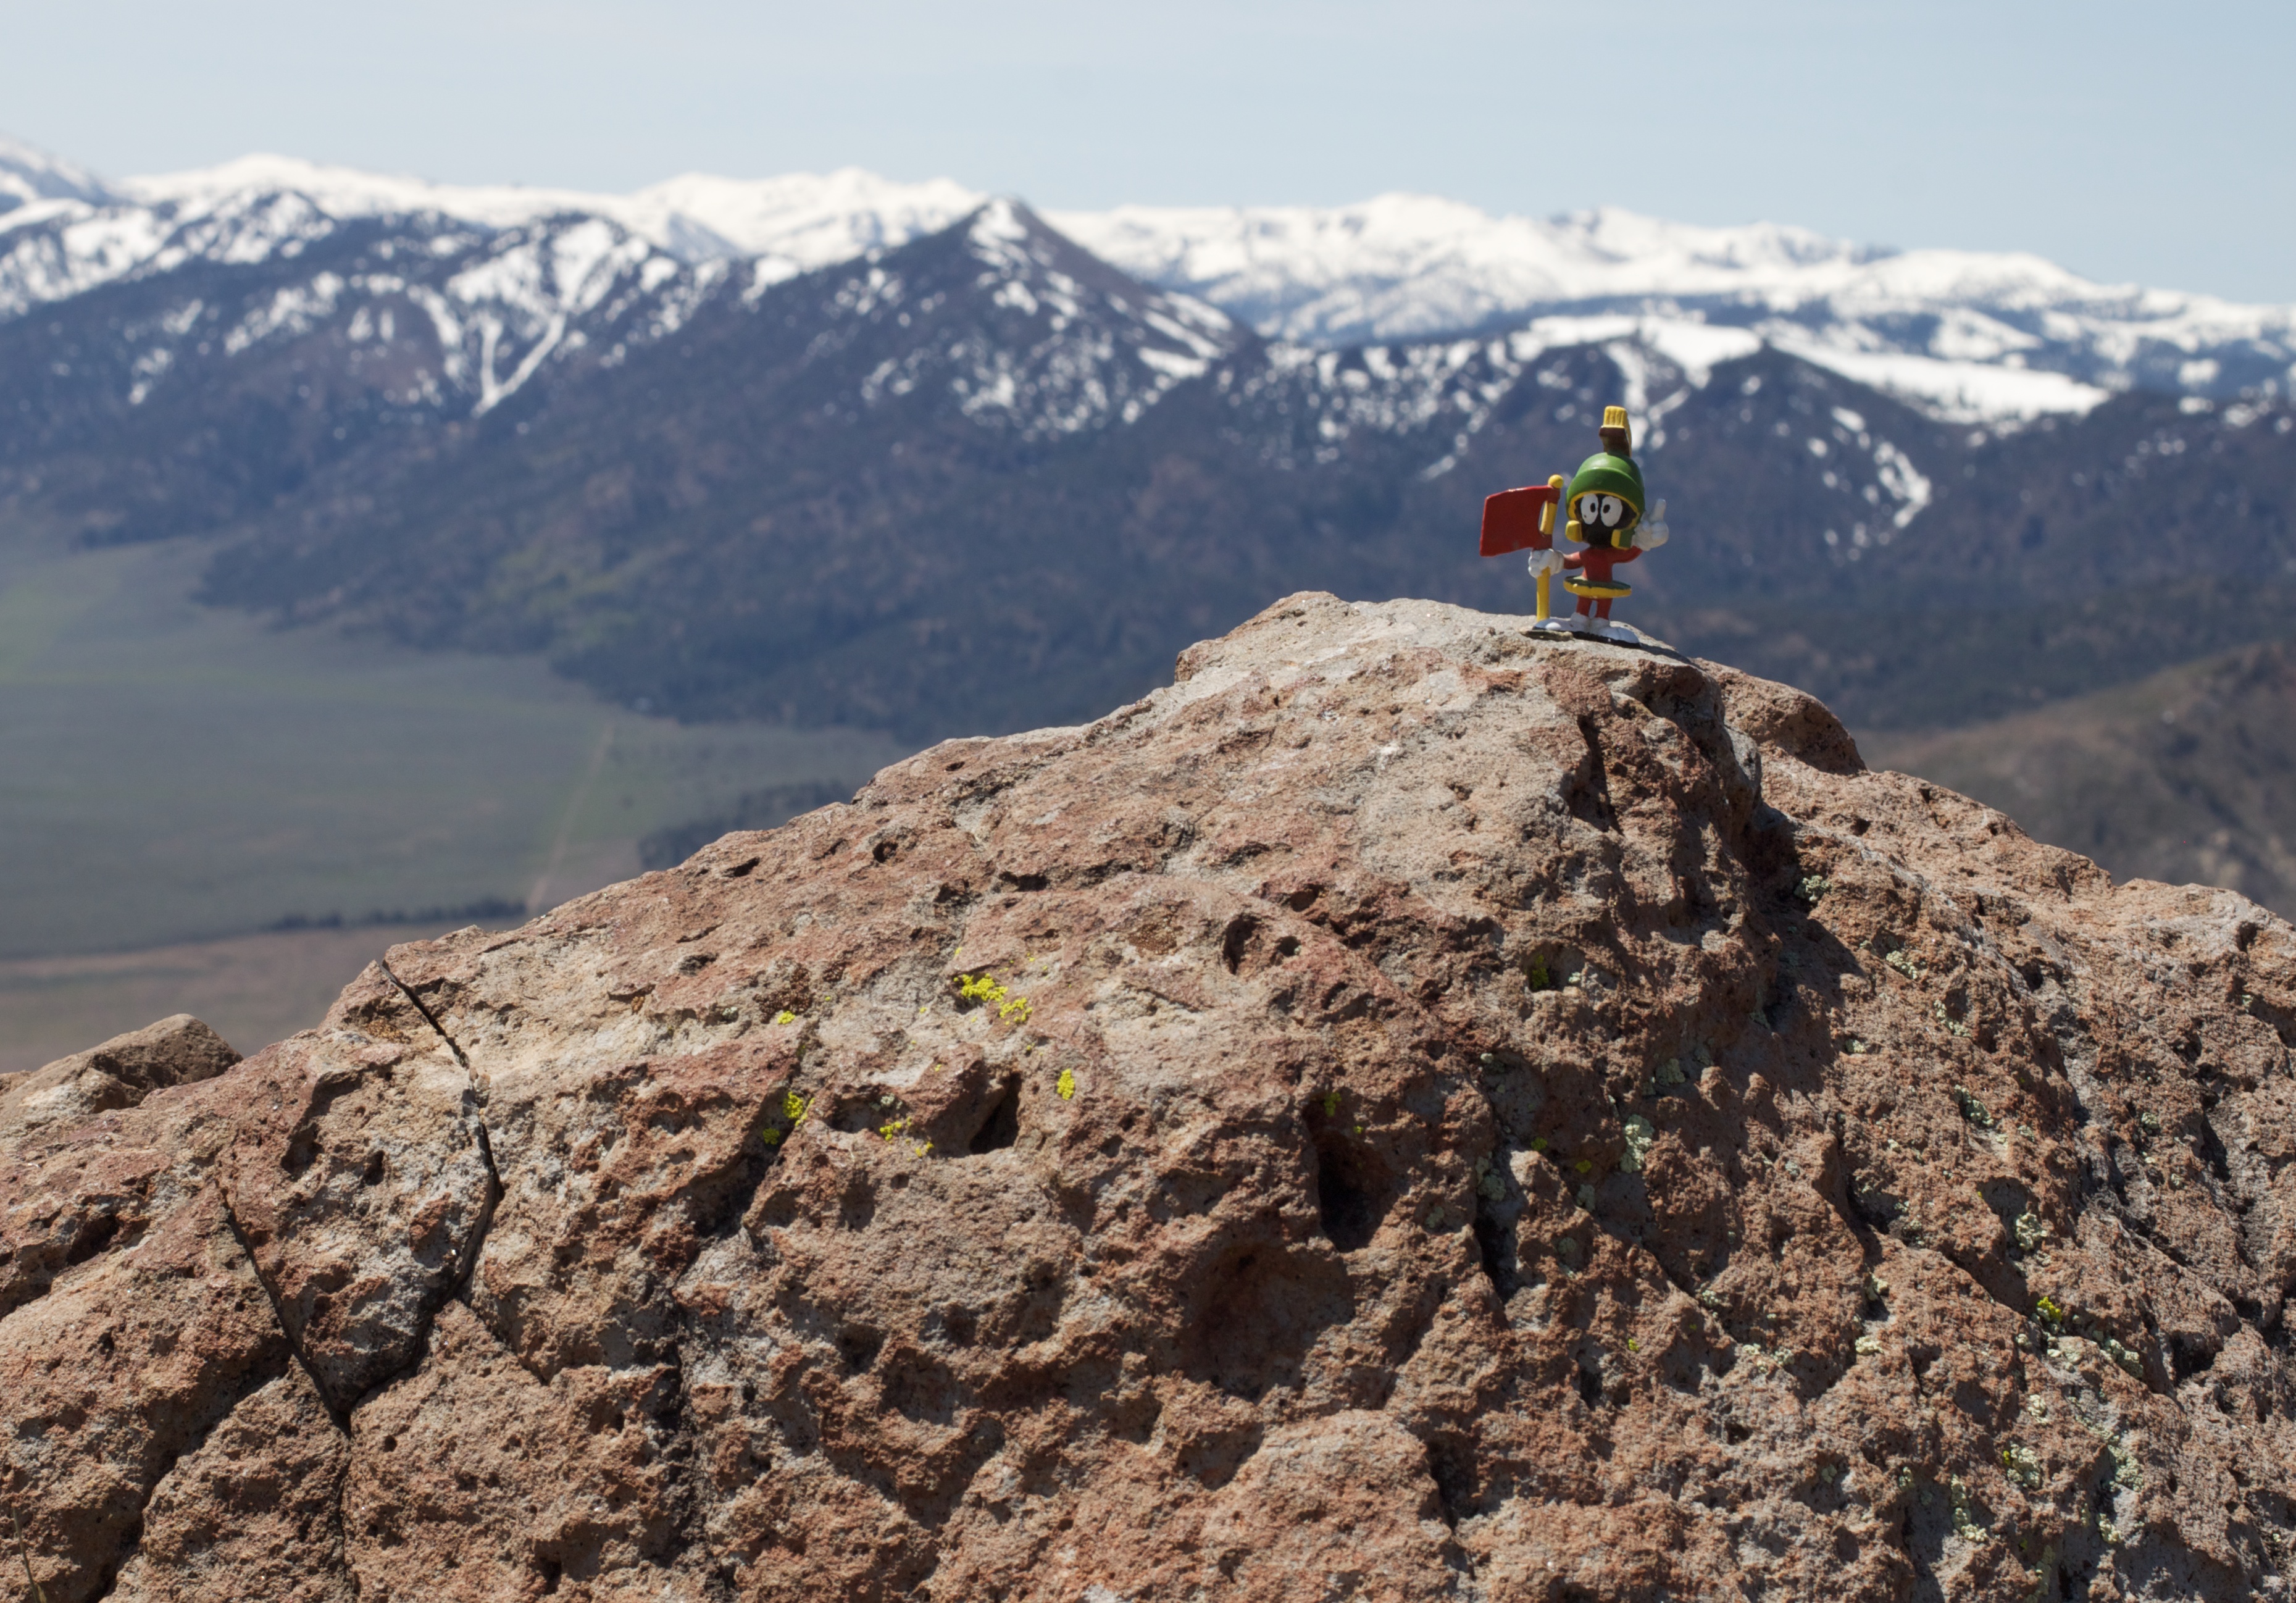
walking, mountain, hiking, adventure, mountain range, cliff, soil, extreme sport, terrain, ridge, summit, mountaineering, geology, sports, backpacking, plateau, fell, landform, mountainous landforms, geological phenomenon